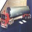
Label: truck